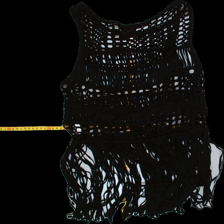
View: back
Type: Top
Category: Ladies
Brand: Not Applicable
Colors: Black
Material: Unknown
Cut: C-collar
Size: M
Trend: No trend
Stains: No
Damage: 0
Price range: 50-100
Recommended usage: Reuse